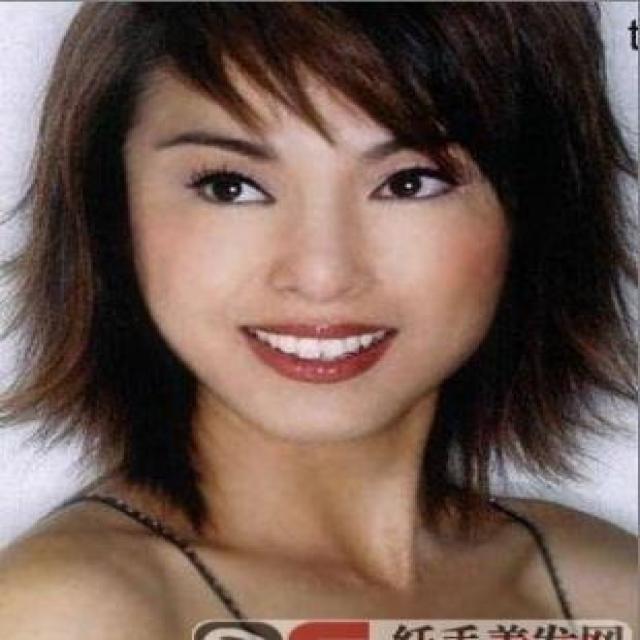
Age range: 21-44